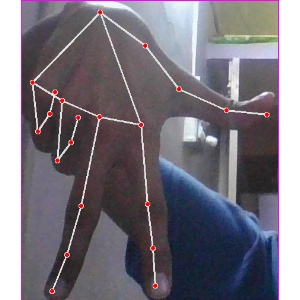
अक्षर: ग